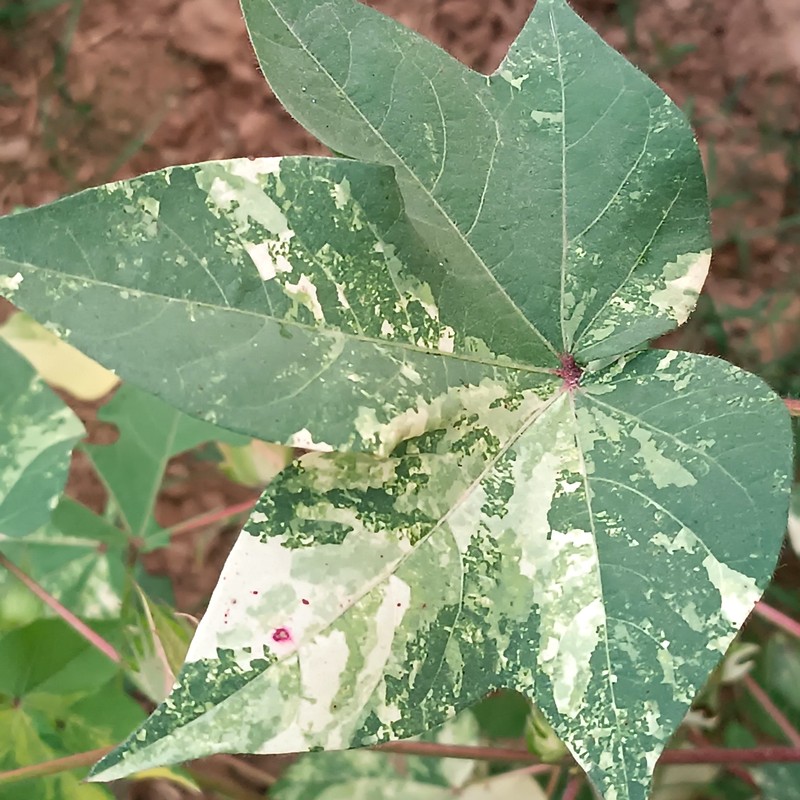
Label: Leaf Variegation